Club Universidad Nacional (women)

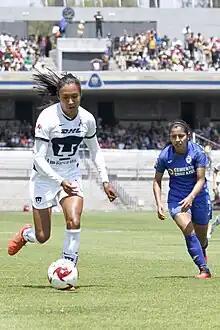
Cruz Azul playing at Universidad Nacional on 14 March 2020.

Club Universidad Nacional Femenil, commonly known as UNAM or their nickname Pumas Femenil, is a Mexican professional women's football club based in Mexico City that competes in the Liga MX Femenil. The club has been the women's section of Club Universidad Nacional since 2016.